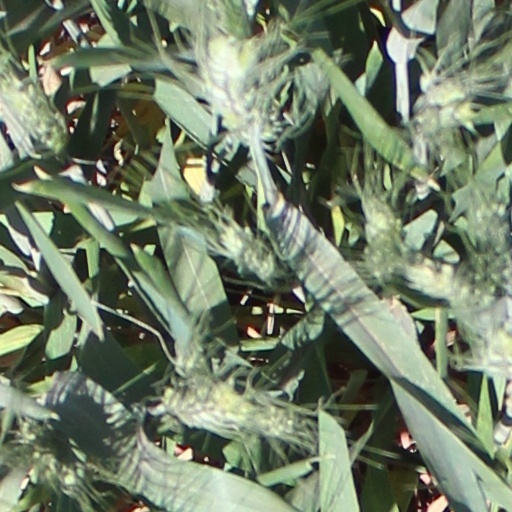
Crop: wheat